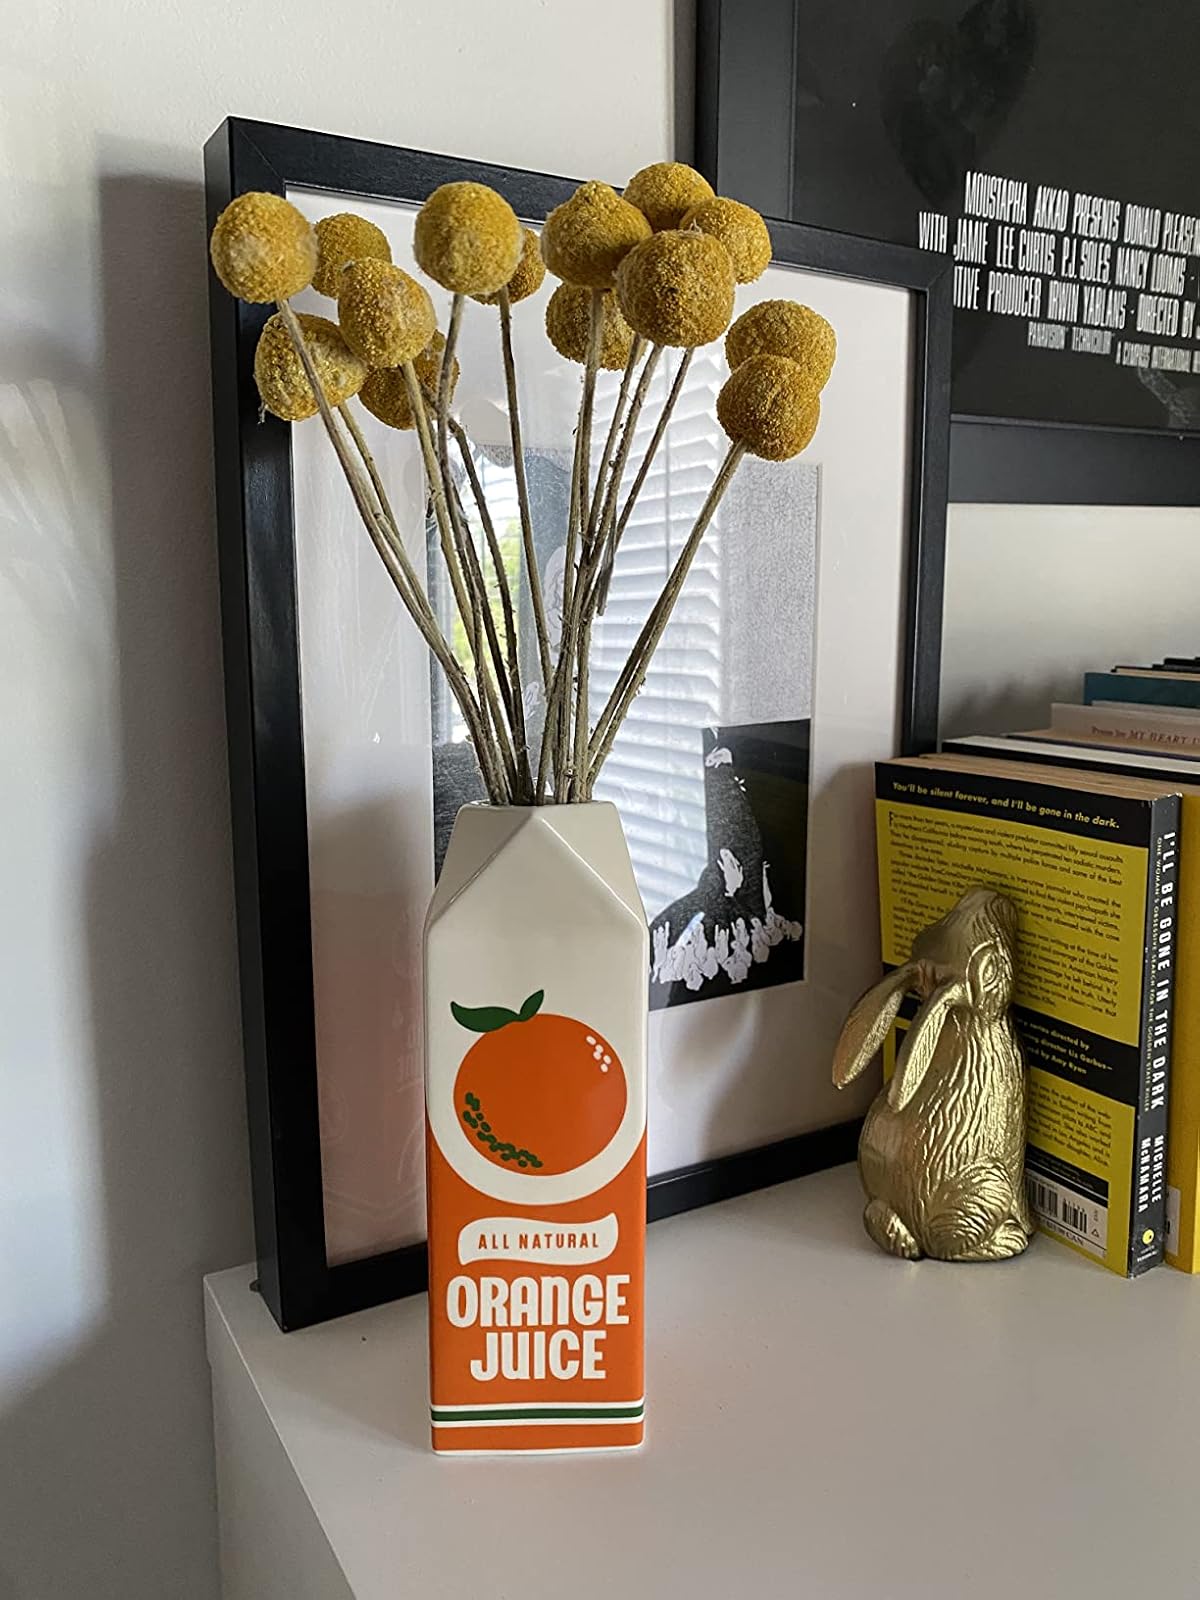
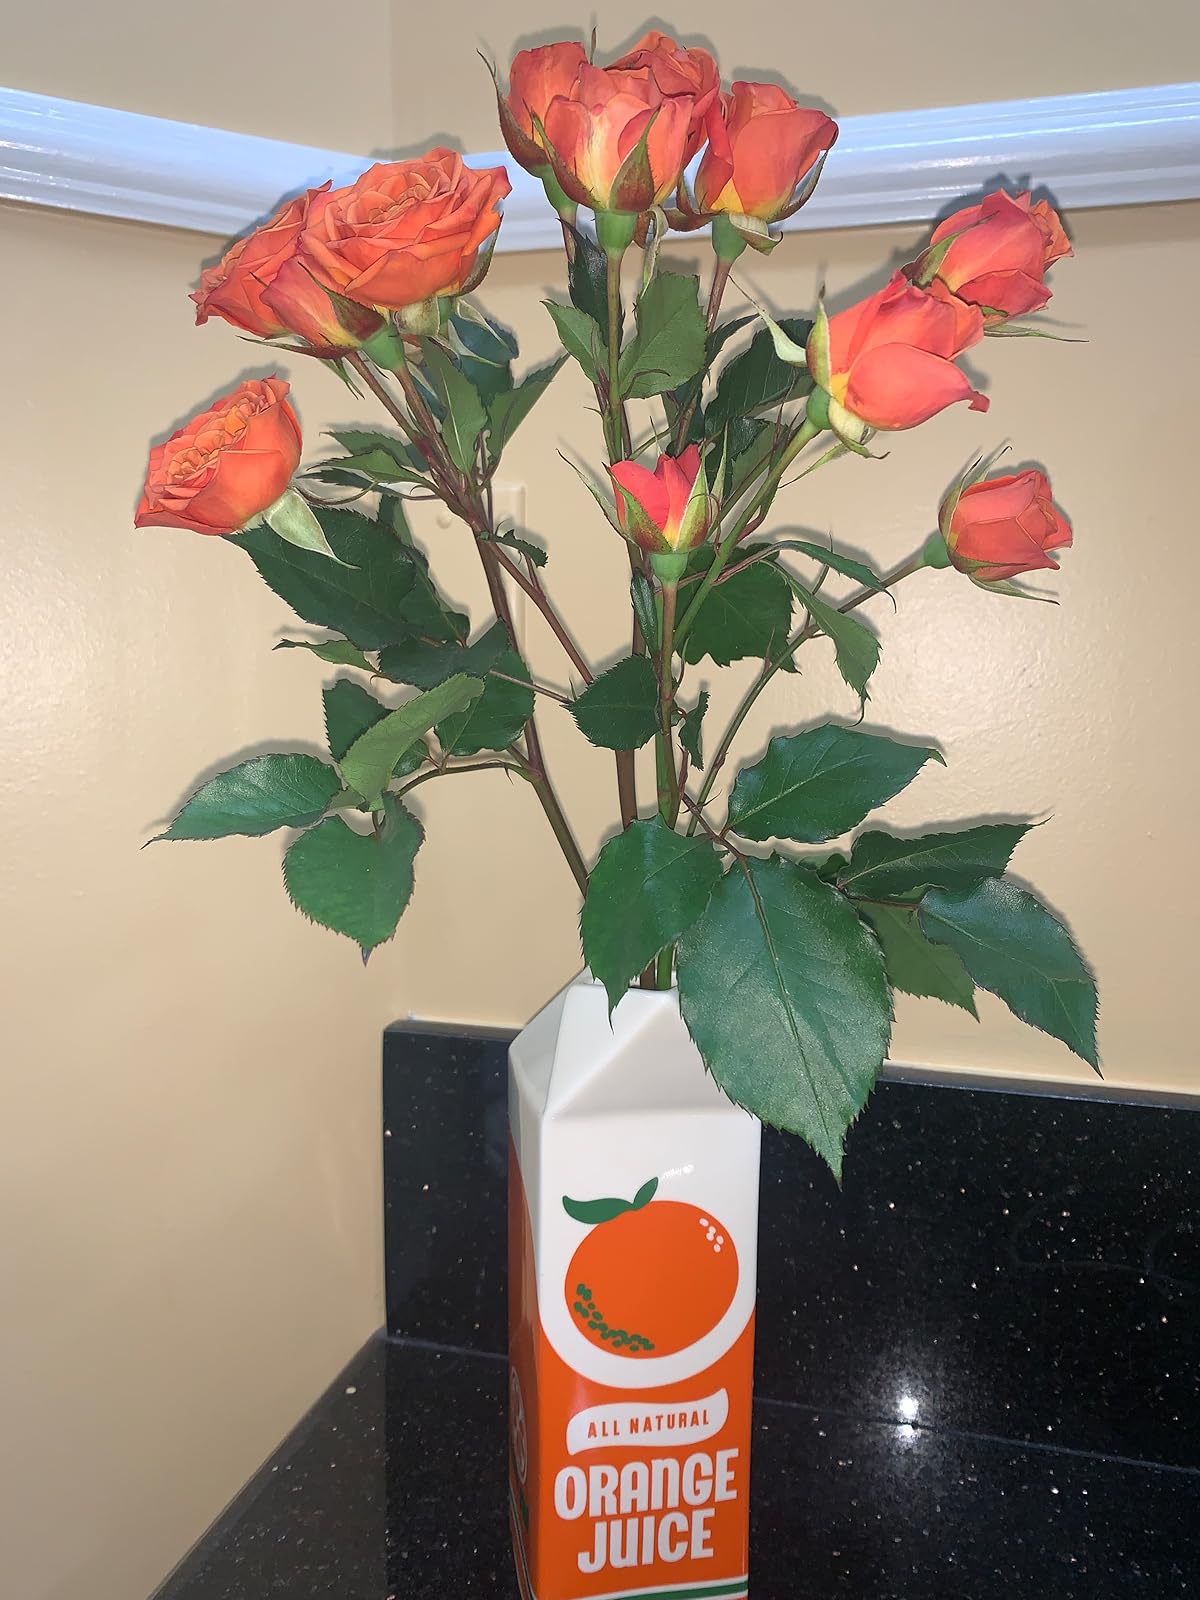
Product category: vase
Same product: yes